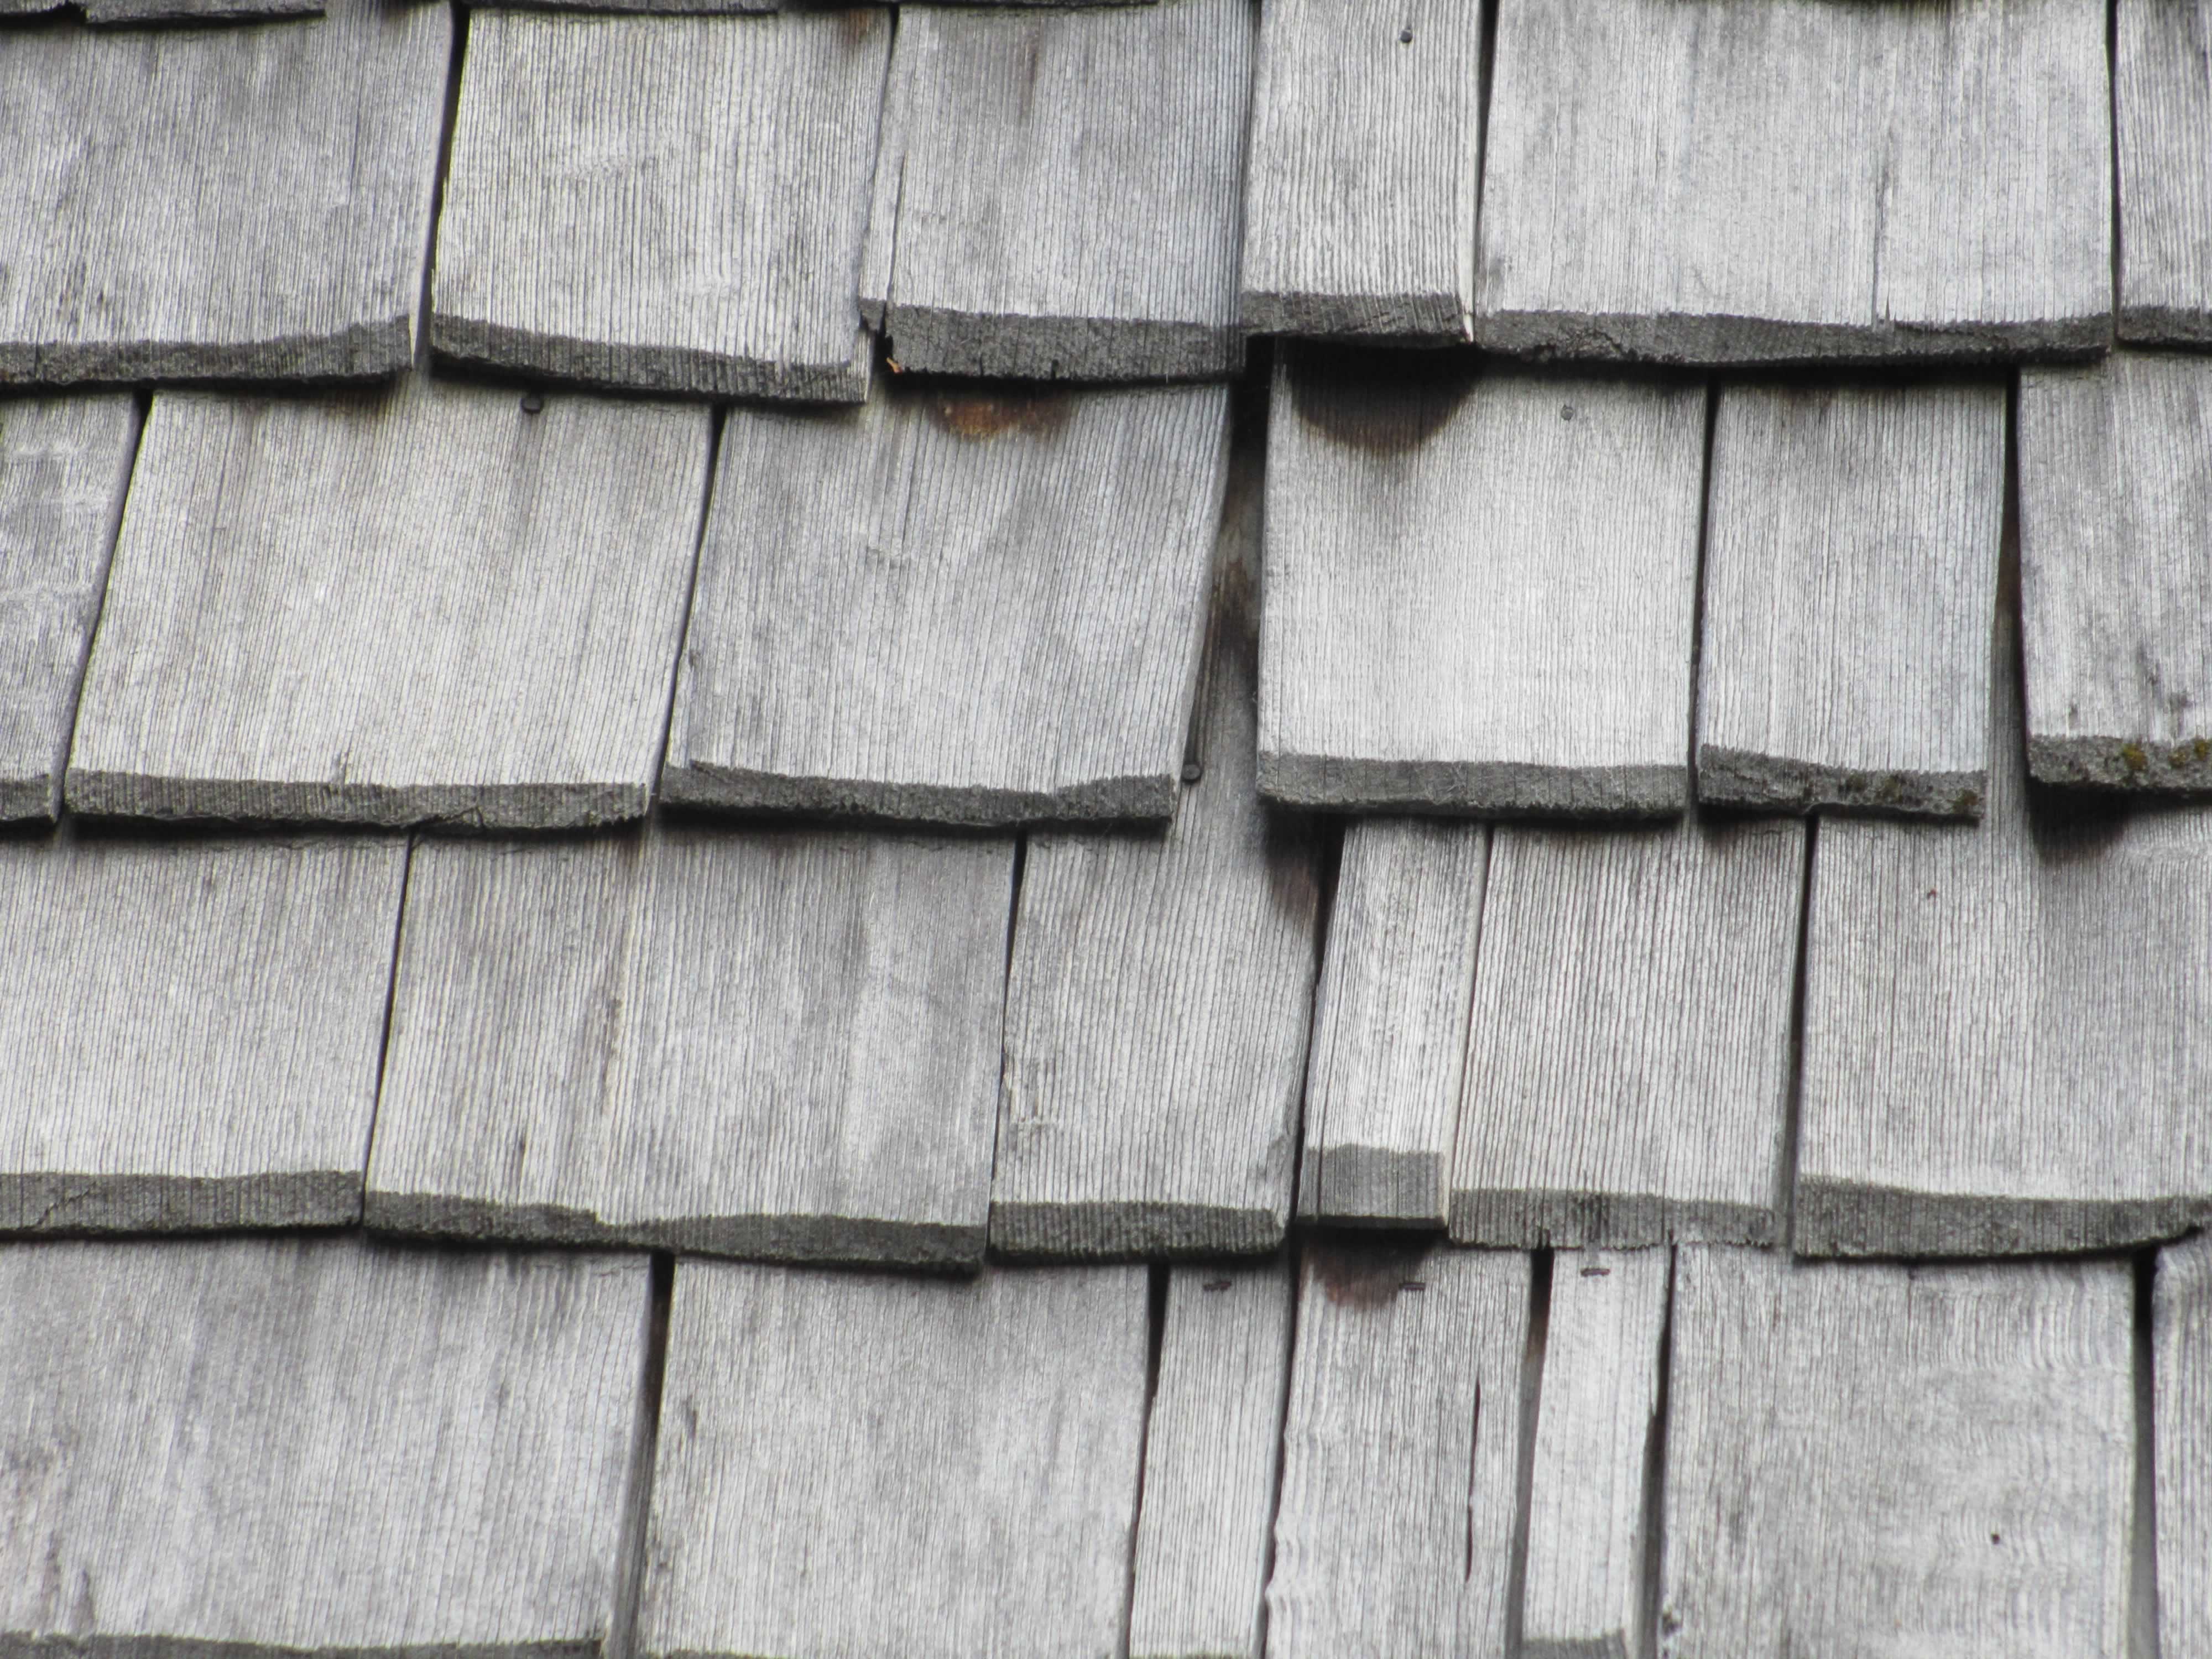
wooden, singles, roof, wood, wall, siding, stone wall, brick, pattern, tile, rock, slate